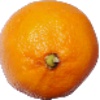
Label: lemon_meyer